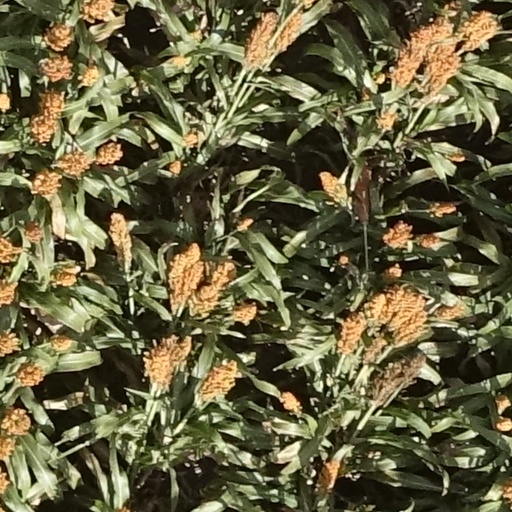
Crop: sorghum